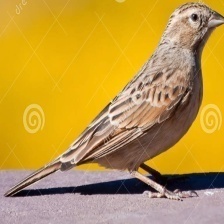
Species: LARK BUNTING
Scientific name: CALAMOSPIZA MELANOCORYS
ImageNet parent category: indigo_bunting